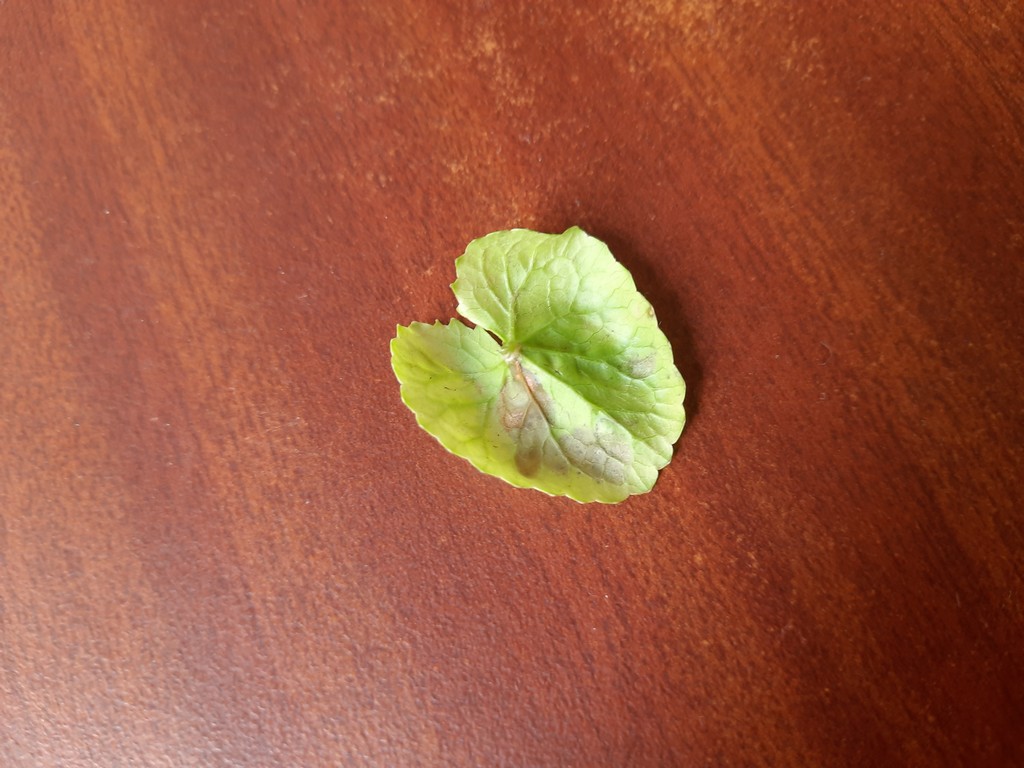
Label: Unhealthy